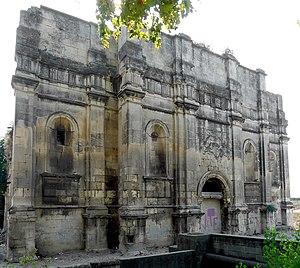
Eglise des Carmes déchaussés (vestiges), boulevard Sixte-Quenin - Arles (Bouches-du-Rhône) This building is inscrit au titre des Monuments Historiques. It is indexed in the Base Mérimée, a database of architectural heritage maintained by the French Ministry of Culture,
Ce tableau présente la liste de tous les monuments historiques classés ou inscrits sur la commune d‘Arles, Bouches-du-Rhône, en France.
A Arles, la Révolution s'inscrit dans le cadre général de la Révolution nationale avec des particularités à la fois départementales et locales. La ville se déchire entre Monnaidiers et Chiffonistes c'est-à-dire entre patriotes et royalistes qui tour à tour dirigent la cité. Cette époque est illustrée par quelques figures nationales telles le jacobin aristocrate Antonelle, premier maire élu et plus tard membre de la conjuration des Egaux, ou le dernier archevêque d'Arles, monseigneur du Lau assassiné aux Carmes en septembre 1792. Marquée par des éléments climatiques rigoureux et des conditions économiques difficiles qui accroissent un climat social tendu, cette période révolutionnaire aura pour conséquence la disparition de l'église d'Arles et va structurer profondément la population et la vie politique arlésiennes en créant des rancœurs persistantes qui se manifesteront jusqu'au début du XXᵉ siècle.